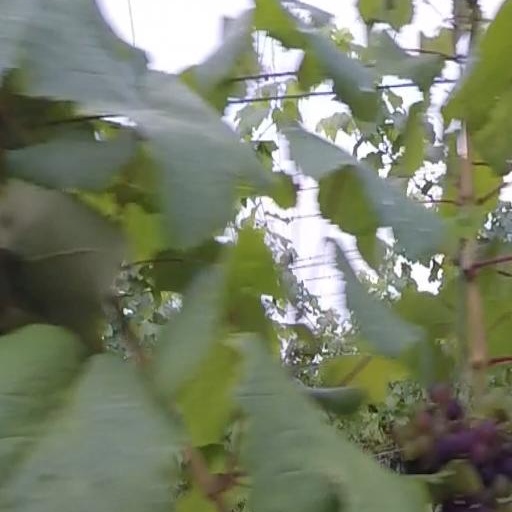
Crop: grape